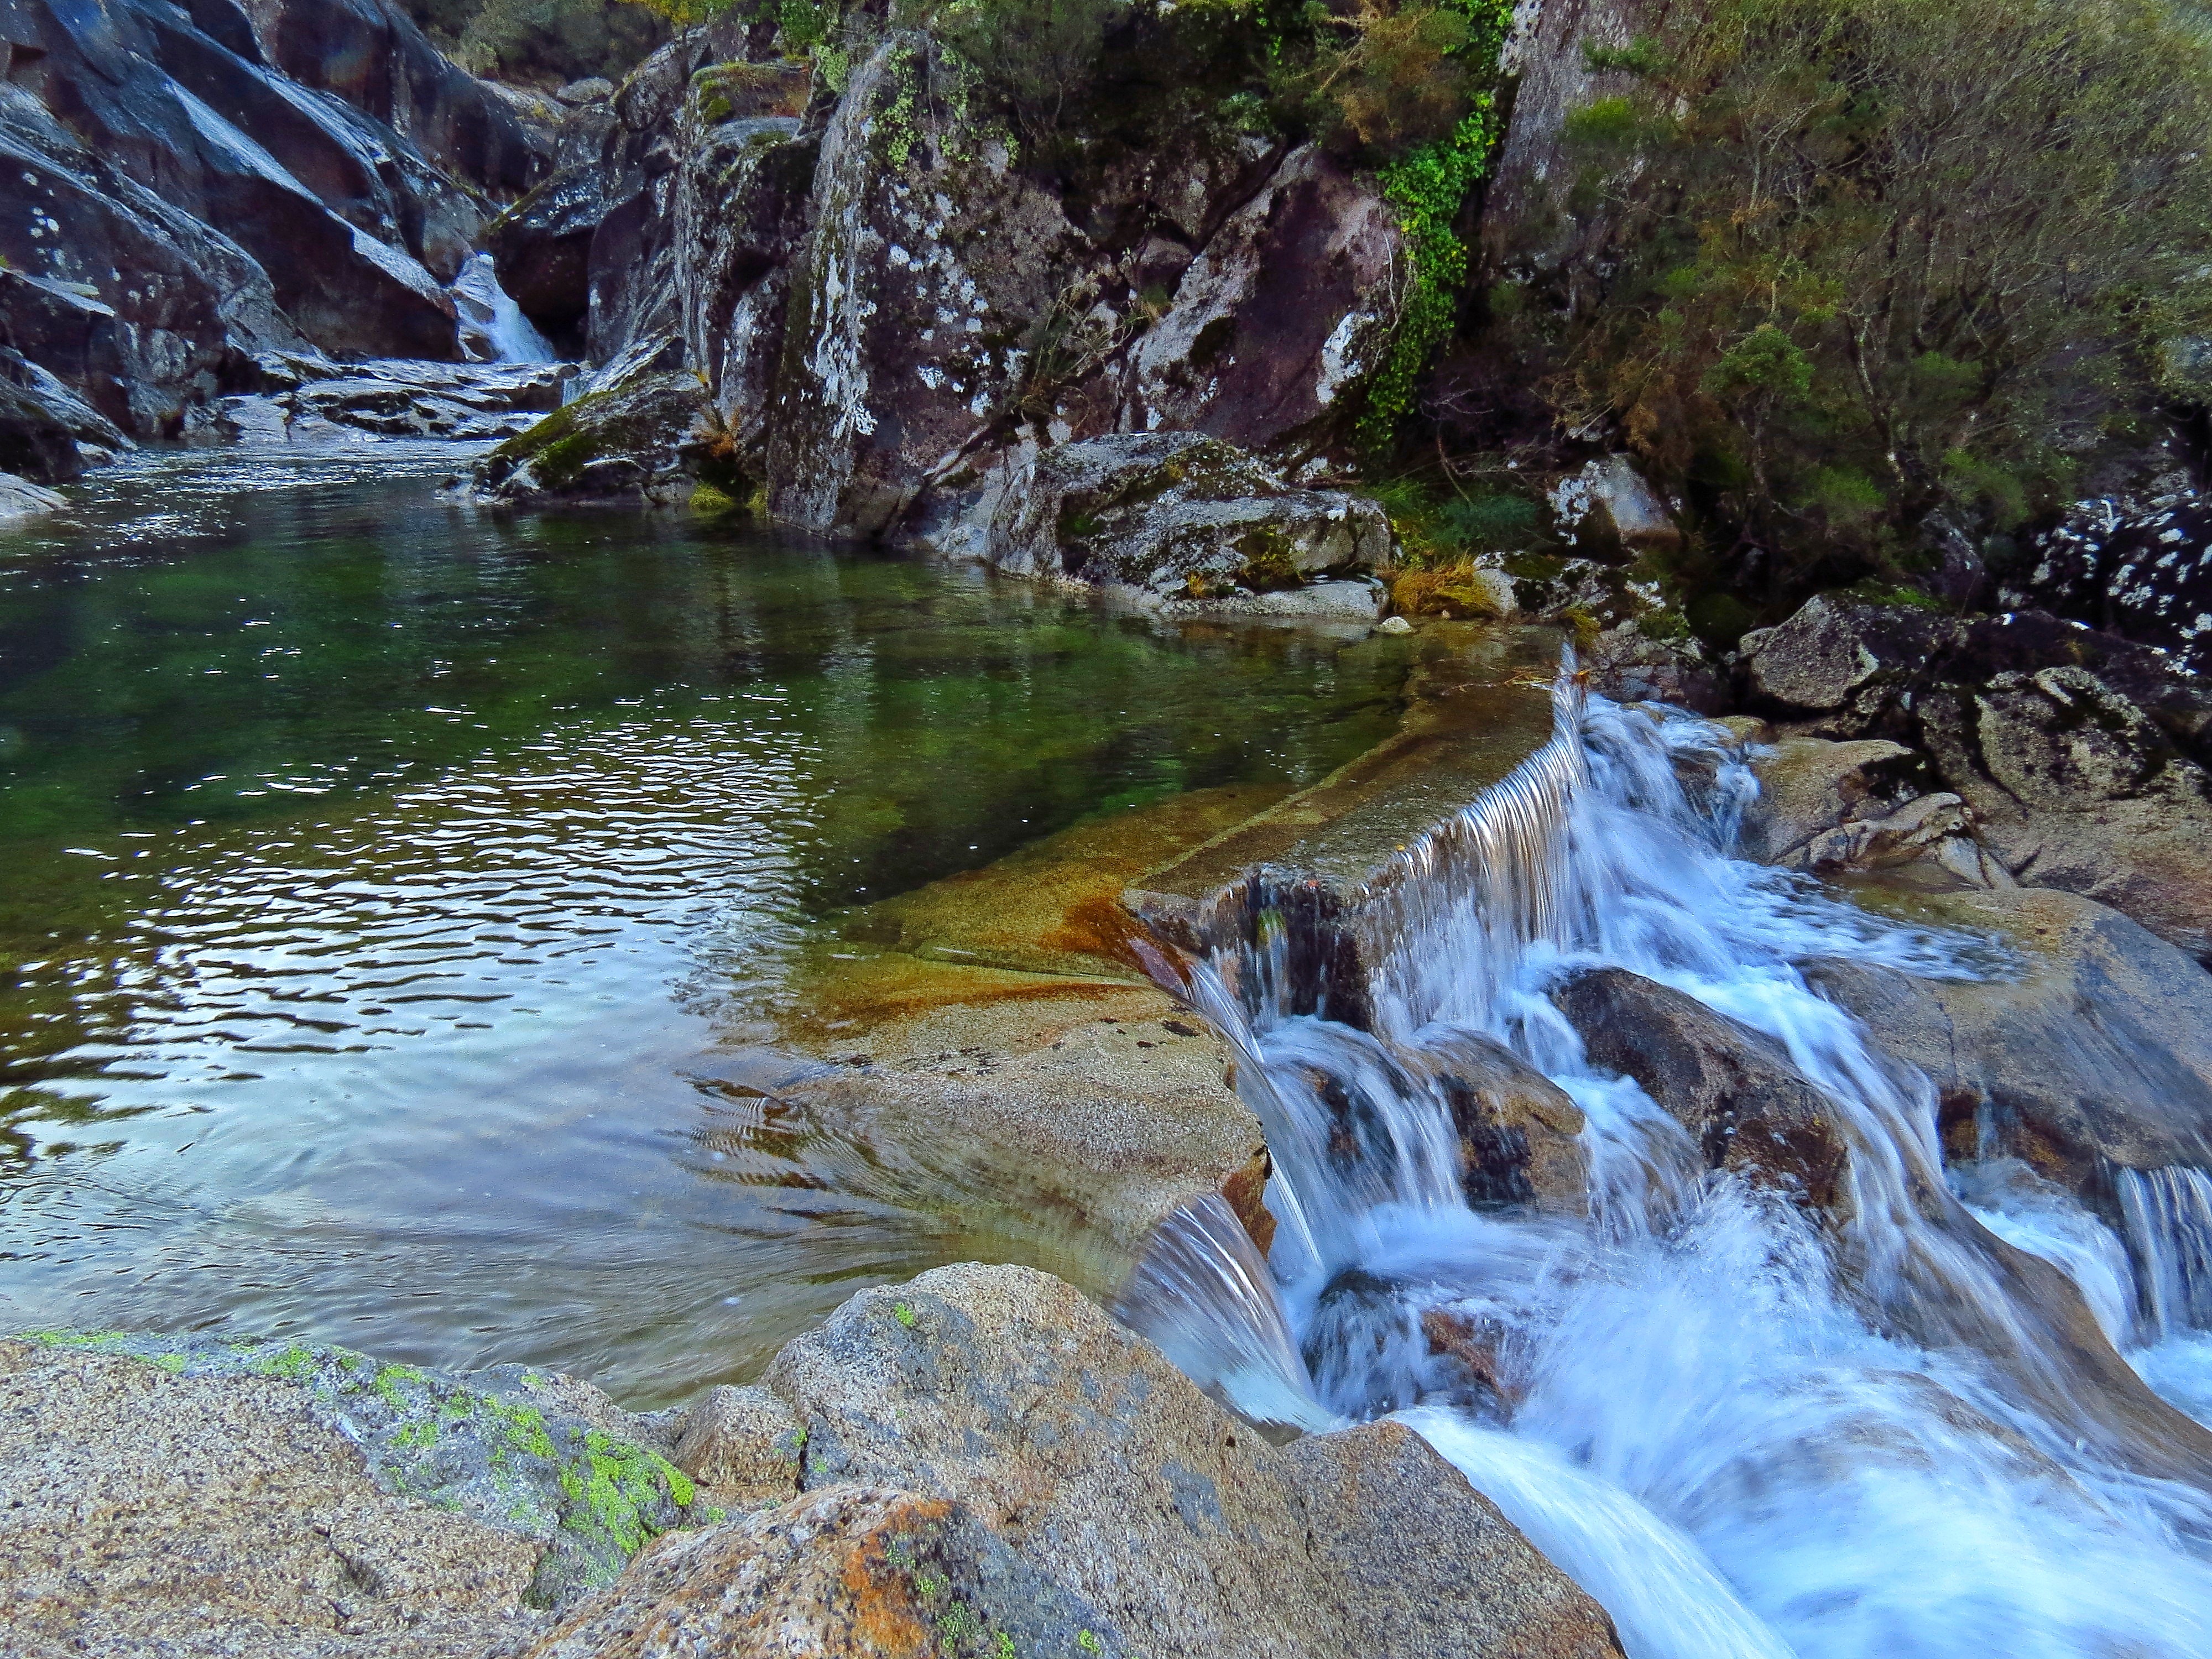
water, nature, rock, waterfall, creek, wilderness, river, valley, stream, autumn, rapid, body of water, spain, naturaleza, galicia, pontevedra, paisajes, lanscape, water feature, watercourse, espana, ggl1, gaby1, alama, canonsx40hs, rioxesta, landform, li ares